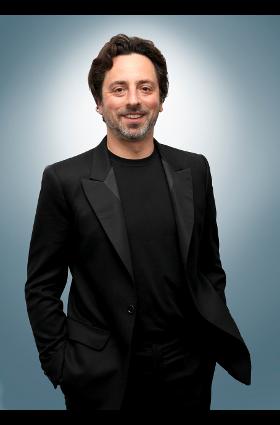
Gender: men